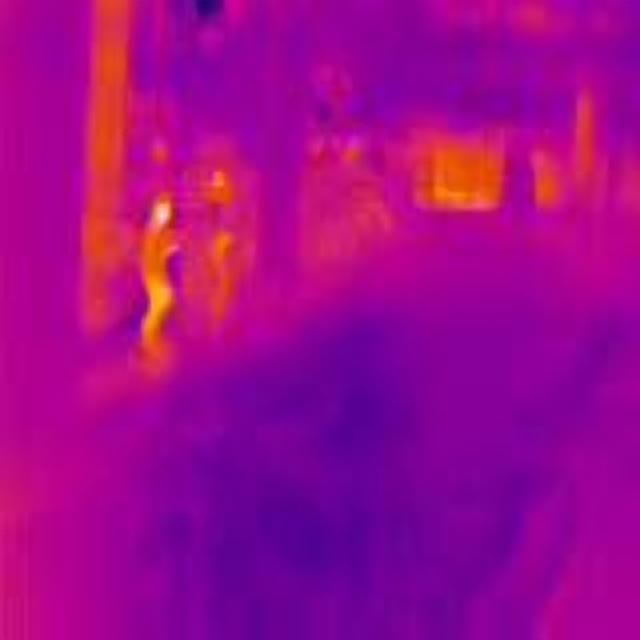
Detected objects:
label: person
label: person